Joseph Prestwich

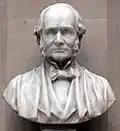
Bust on display in the Oxford University Museum

During the late 1860s, Prestwich served on the Royal Coal Commission and the Royal Commission on the Metropolitan Water Supply. In 1870–72, he was president of the Geological Society. In 1874, he was appointed to the chair of geology at the University of Oxford. Here he produced in two volumes "Geology, Chemical and Physical, Stratigraphical and Palaeontological". In 1888, he retired from Oxford to Shoreham, Kent where he continued to work until his death in 1896. Prestwich was elected a Fellow of the Royal Society in 1853, awarded its Royal Medal in 1865, awarded a Telford Medal for a paper entitled "On the Geological Conditions affecting the Construction of a Tunnel between England and France", in 1873. He was elected as a member of the American Philosophical Society in 1869. Knighted in 1896, he married Grace Anne McCall, the niece of Hugh Falconer, in 1870.